Gayageum

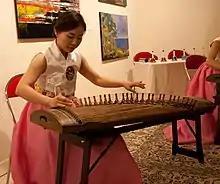
Concert Kwak SooEun and ensemble playing the gayageum

The gayageum is traditionally played when sitting on the floor with crossed legs, the head of the instrument resting on the right knee and the tail resting on the floor. When played whilst seated on a chair or stool, the tail end is usually placed on a special fold-out stand, similar to a camp-stool, or another chair/stool. For modern "gayageum", they may be placed on a special stand with the player seated on a chair behind the instrument. The people of North Korea usually play whilst seated on a chair, but they do not use a stand of the tail end. Instead, the "gayageum" has detachable legs that are fixed into the end to raise the tail high enough.